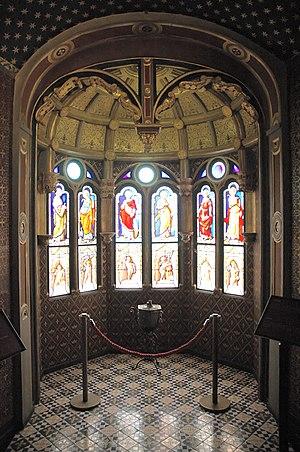
Château de Blois, l'oratoire de la reine
Le château royal de Blois, situé dans le département de Loir-et-Cher, fait partie des châteaux de la Loire. Il fut la résidence favorite des rois de France à la Renaissance.